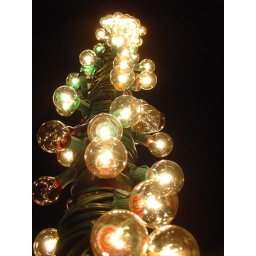
"Light pole 68' above the ground looking up towards the sky"